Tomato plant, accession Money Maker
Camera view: tilt-top (135 deg); turntable rotation: 300 degrees
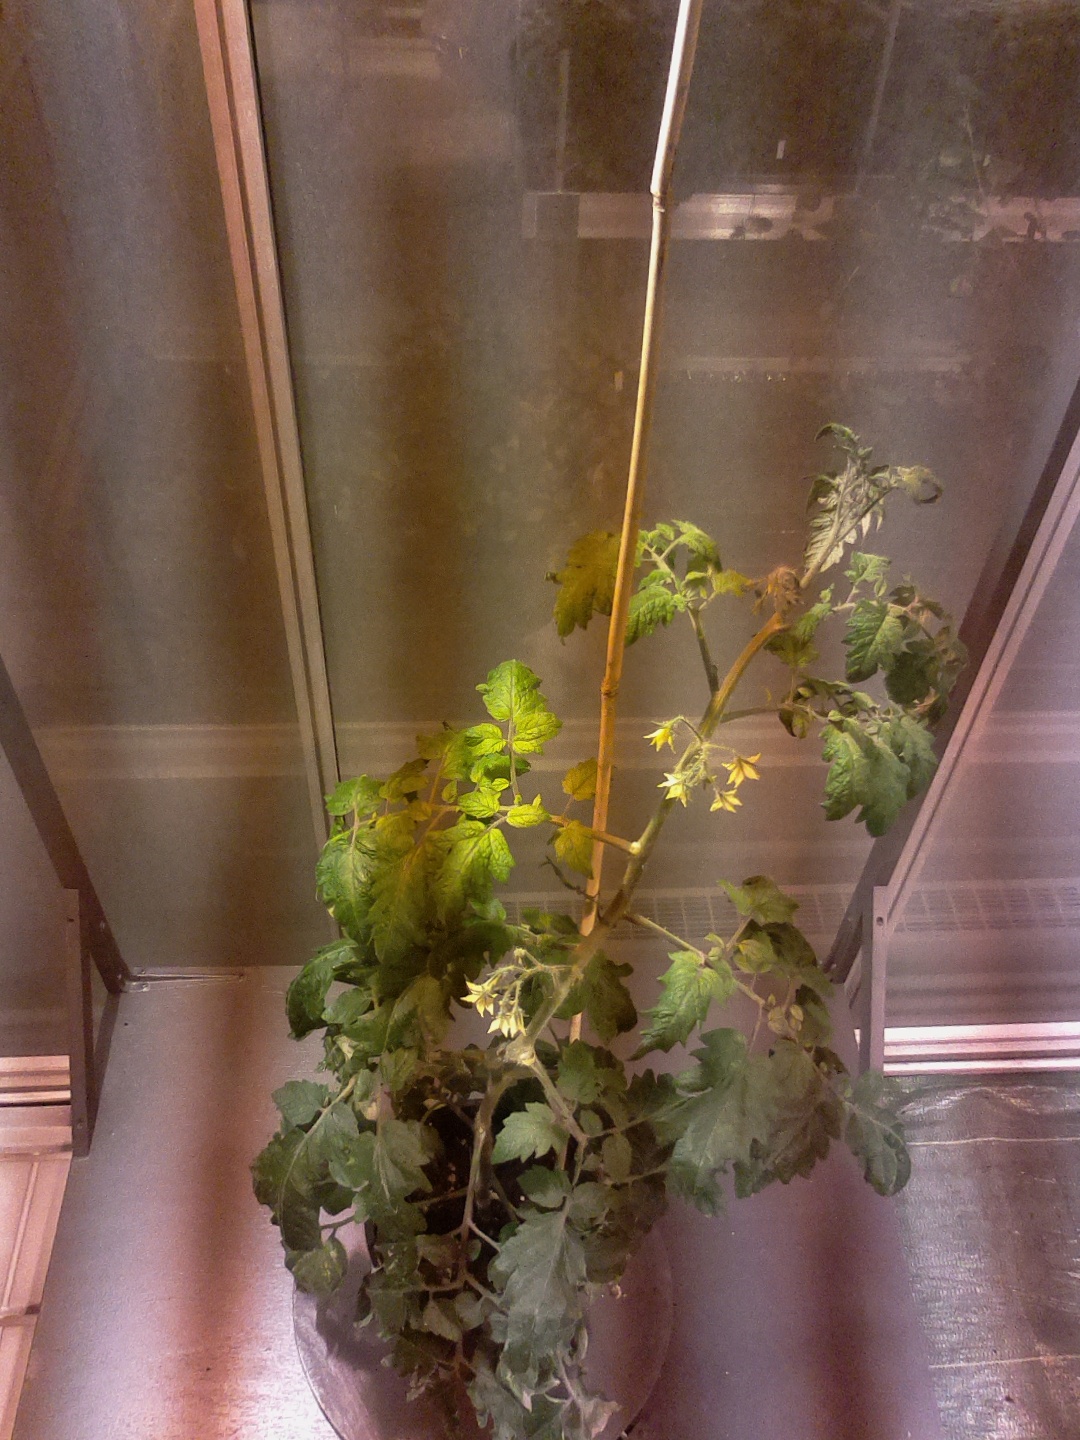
BBCH growth stage 67: Full flowering, 70%-80% of flowers open, more petals falling